Dounce homogenizer

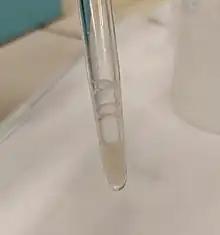
Homogenized mouse hippocampus at the bottom of a Dounce homogenizer tube.

Typically, a soft tissue (e.g. mammalian liver) is cut or broken into smaller pieces and placed into the glass cylinder, alongside a suitable volume of an appropriate lysis buffer. Homogenization is performed by a defined number of "passes" of the pestles, first with the loose pestle, then with the tight pestle, up and down the cylinder. Five to ten passes are typical. Dounce homogenizers are typically produced from borosilicate glass, but are still fragile, and should be used with care. Especially hard or tough tissues should be pre-homogenized before use in a dounce homogenizer.